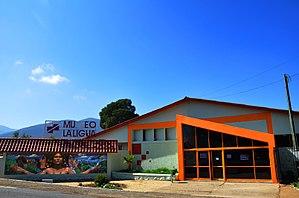
La Ligua est une ville et commune du Chili capitale de la province de Petorca, elle-même située dans la région de Valparaiso. En 2016, sa population s'élevait à 32 131 habitants. La superficie de la commune est de 1 163 km².